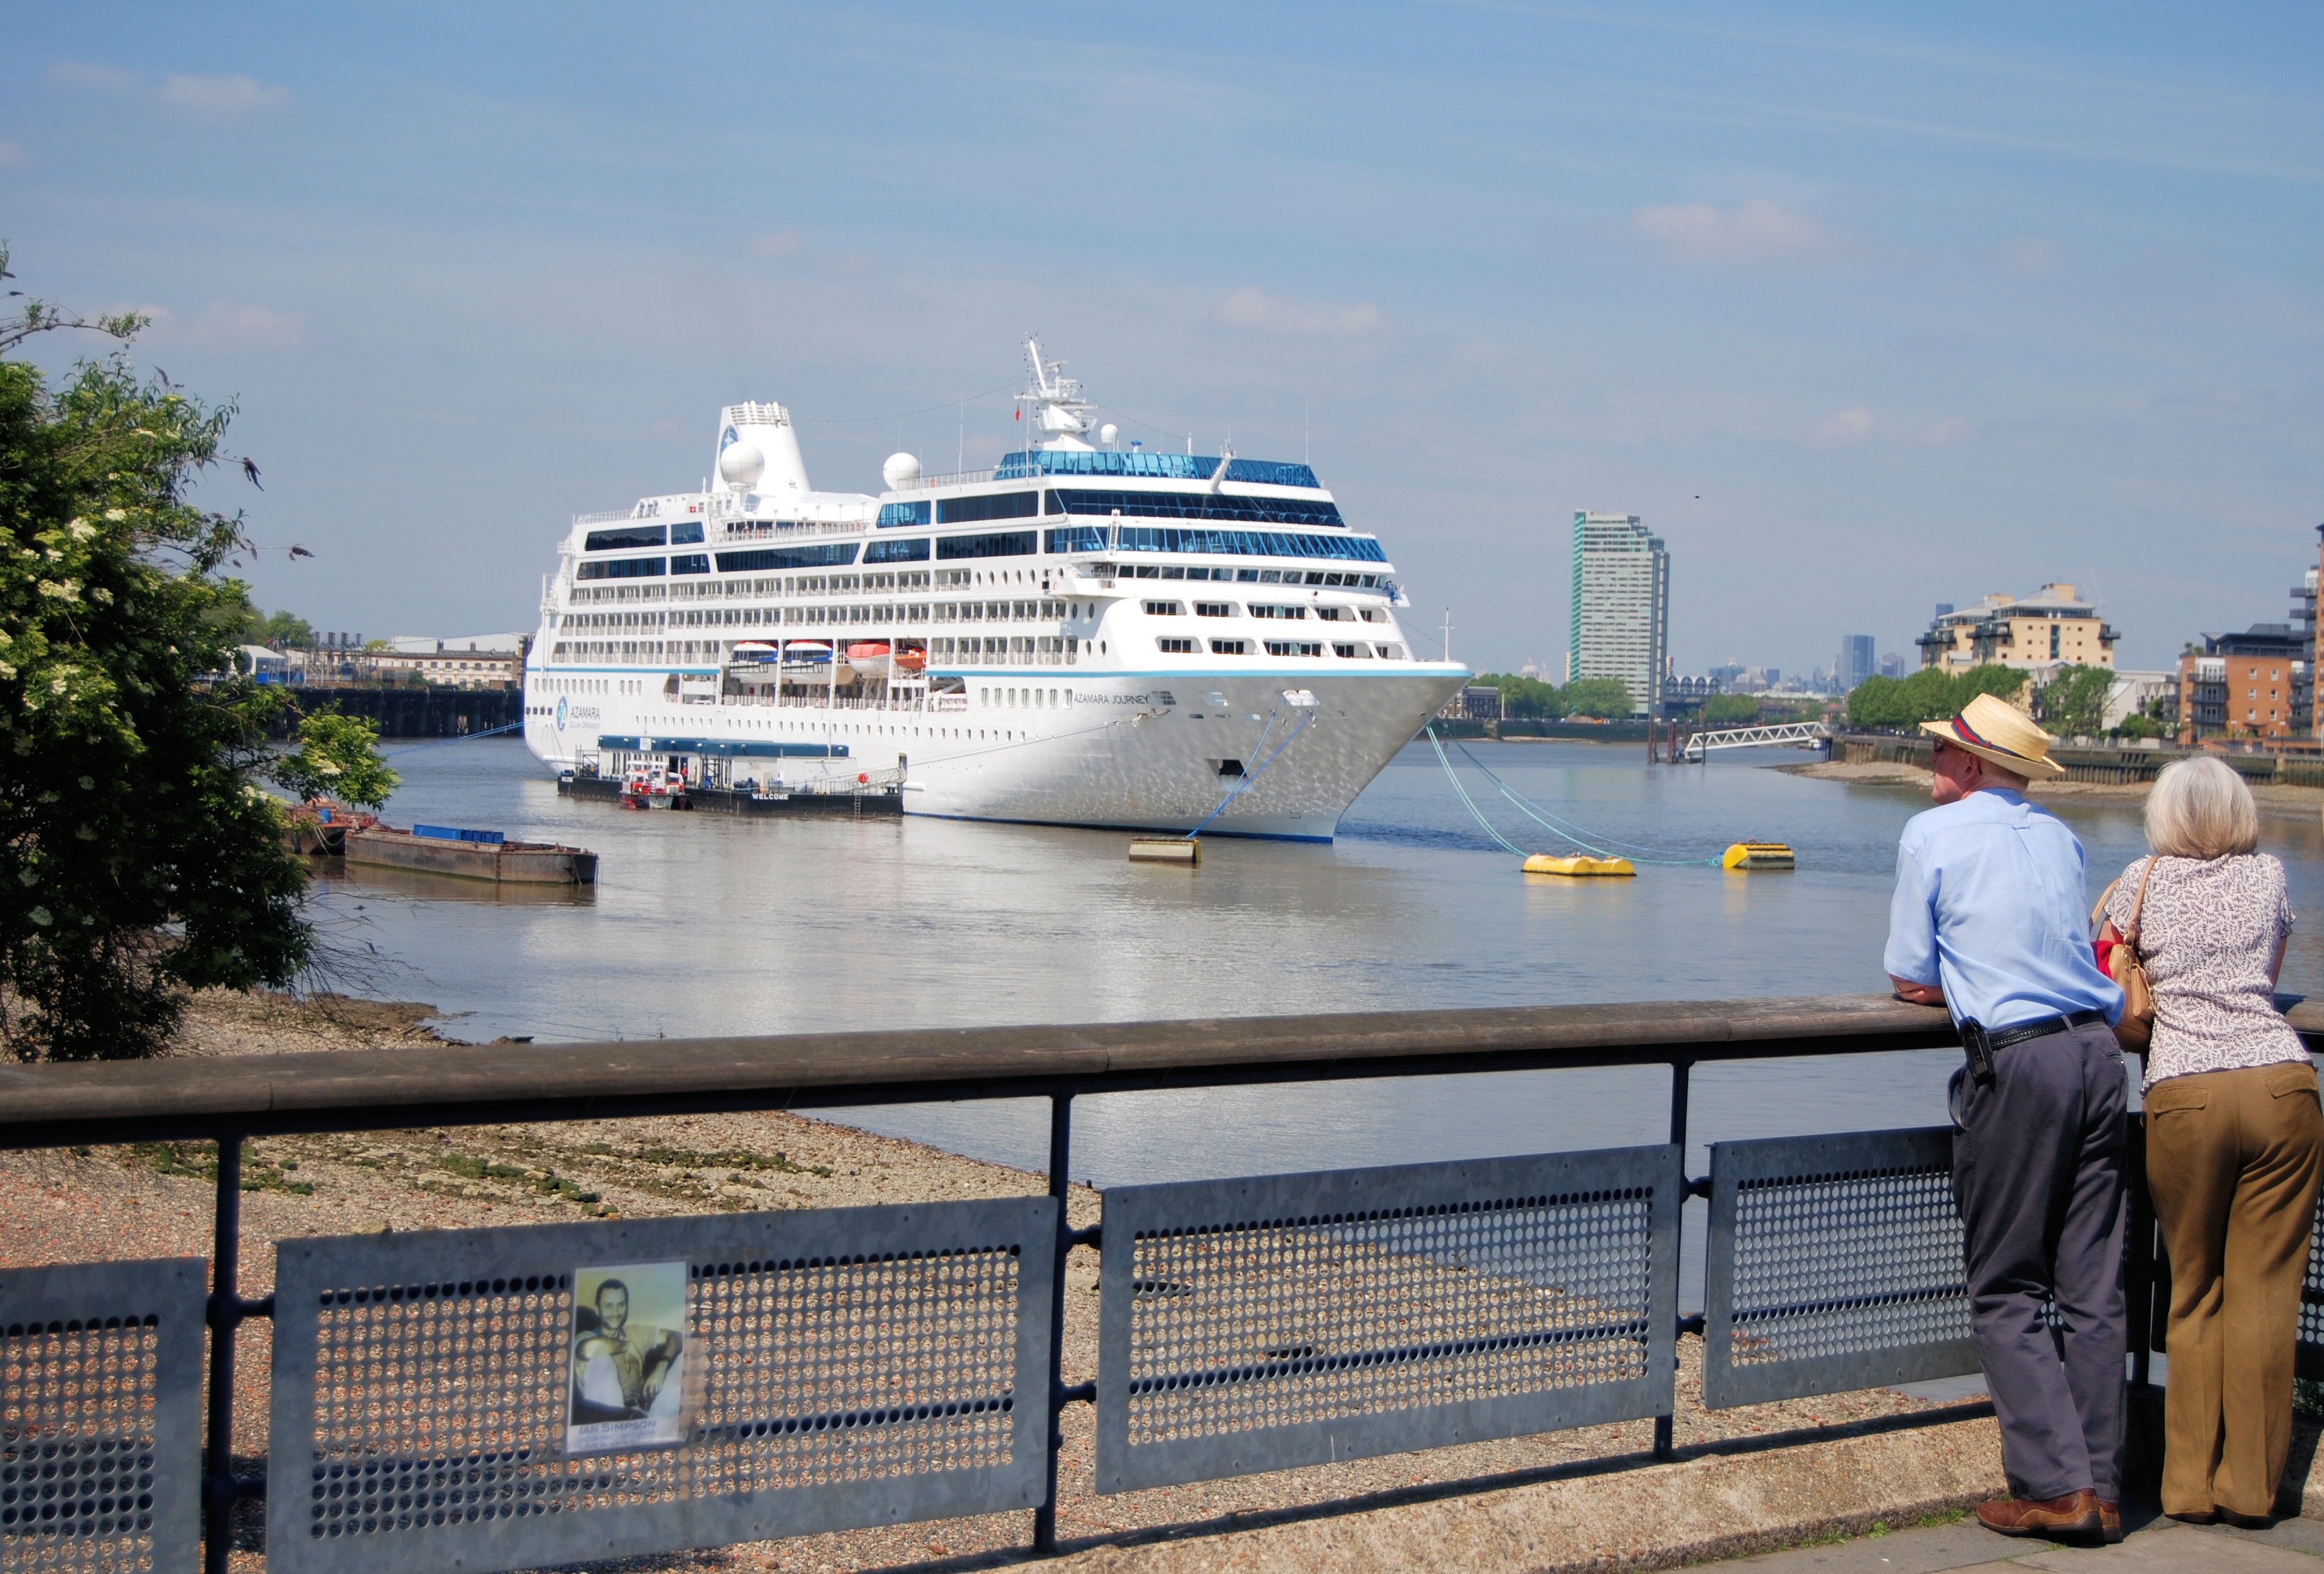
sea, ocean, dock, ship, vacation, travel, vehicle, tourism, cruise, ferry, caribbean, shipping, watercraft, liner, cruise ship, going, motor ship, passenger ship, freight transport